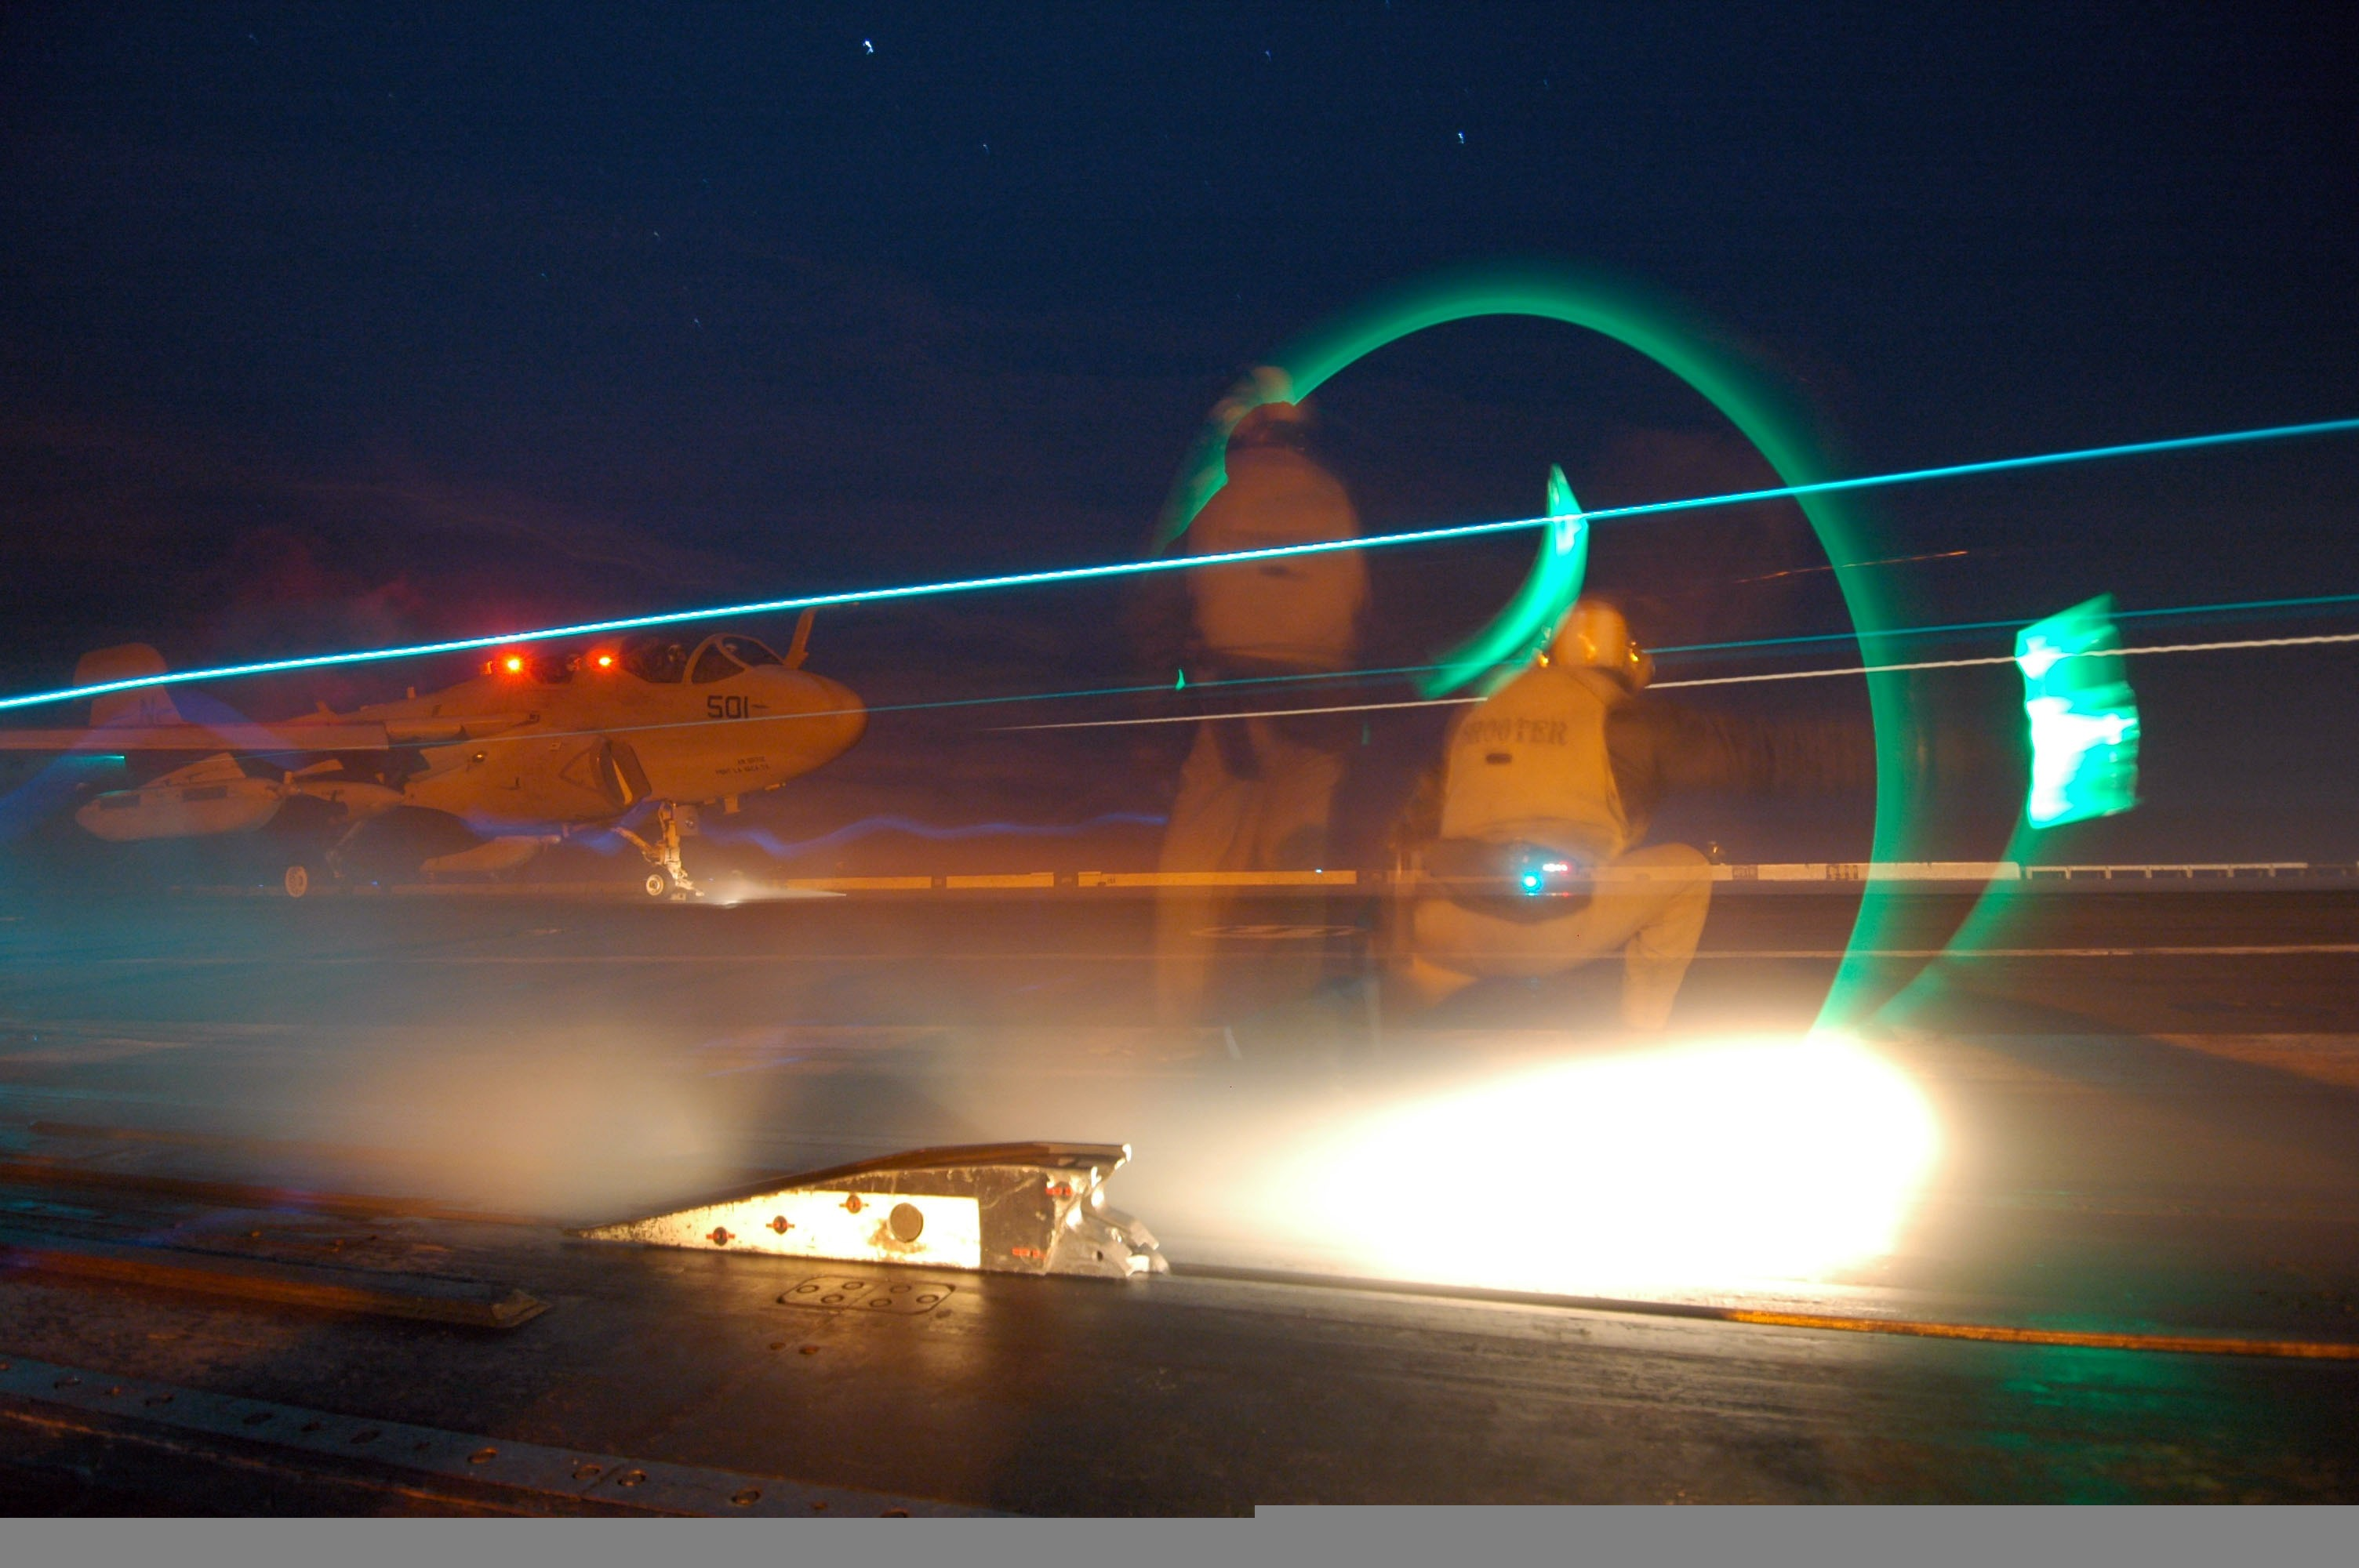
water, light, sky, deck, night, atmosphere, ship, plane, military, evening, reflection, darkness, lighting, long exposure, outside, jet fighter, navy, sailor, light trails, aircraft carrier, atmosphere of earth, fixed link